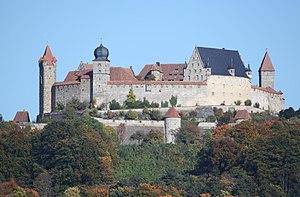
Le duché de Saxe-Cobourg et Gotha est un ancien État allemand membre de la Confédération germanique puis de la confédération de l'Allemagne du Nord et de l'Empire allemand. Il était dirigé par la maison de Saxe-Cobourg et Gotha, issue de la branche ernestine de la maison de Wettin.
La Veste Coburg est l'une des forteresses médiévales les mieux conservées d'Allemagne. Elle est située sur une colline au-dessus de la ville de Cobourg, dans la région de Haute-Franconie en Bavière.